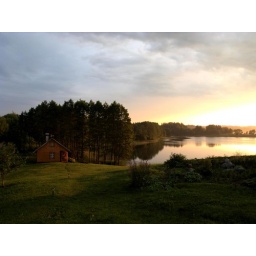
The bath house in Lithuania next to the lake.